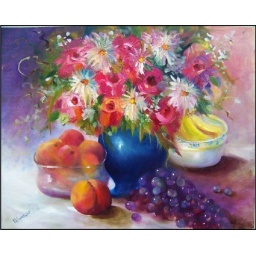
flowers colorful in blue pot fruit